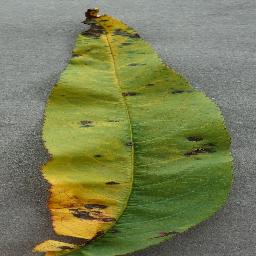
Label: Peach___Bacterial_spot